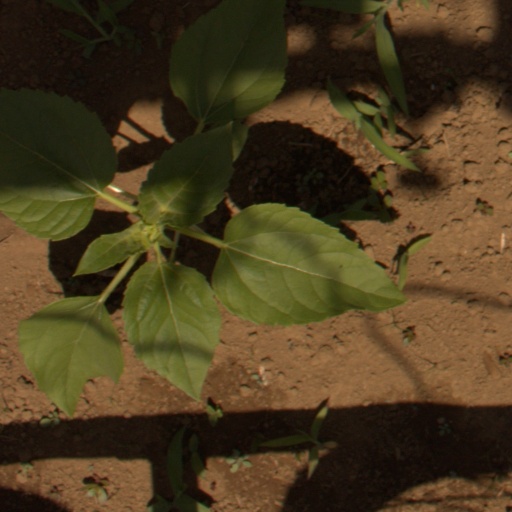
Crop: Jerusalem artichoke